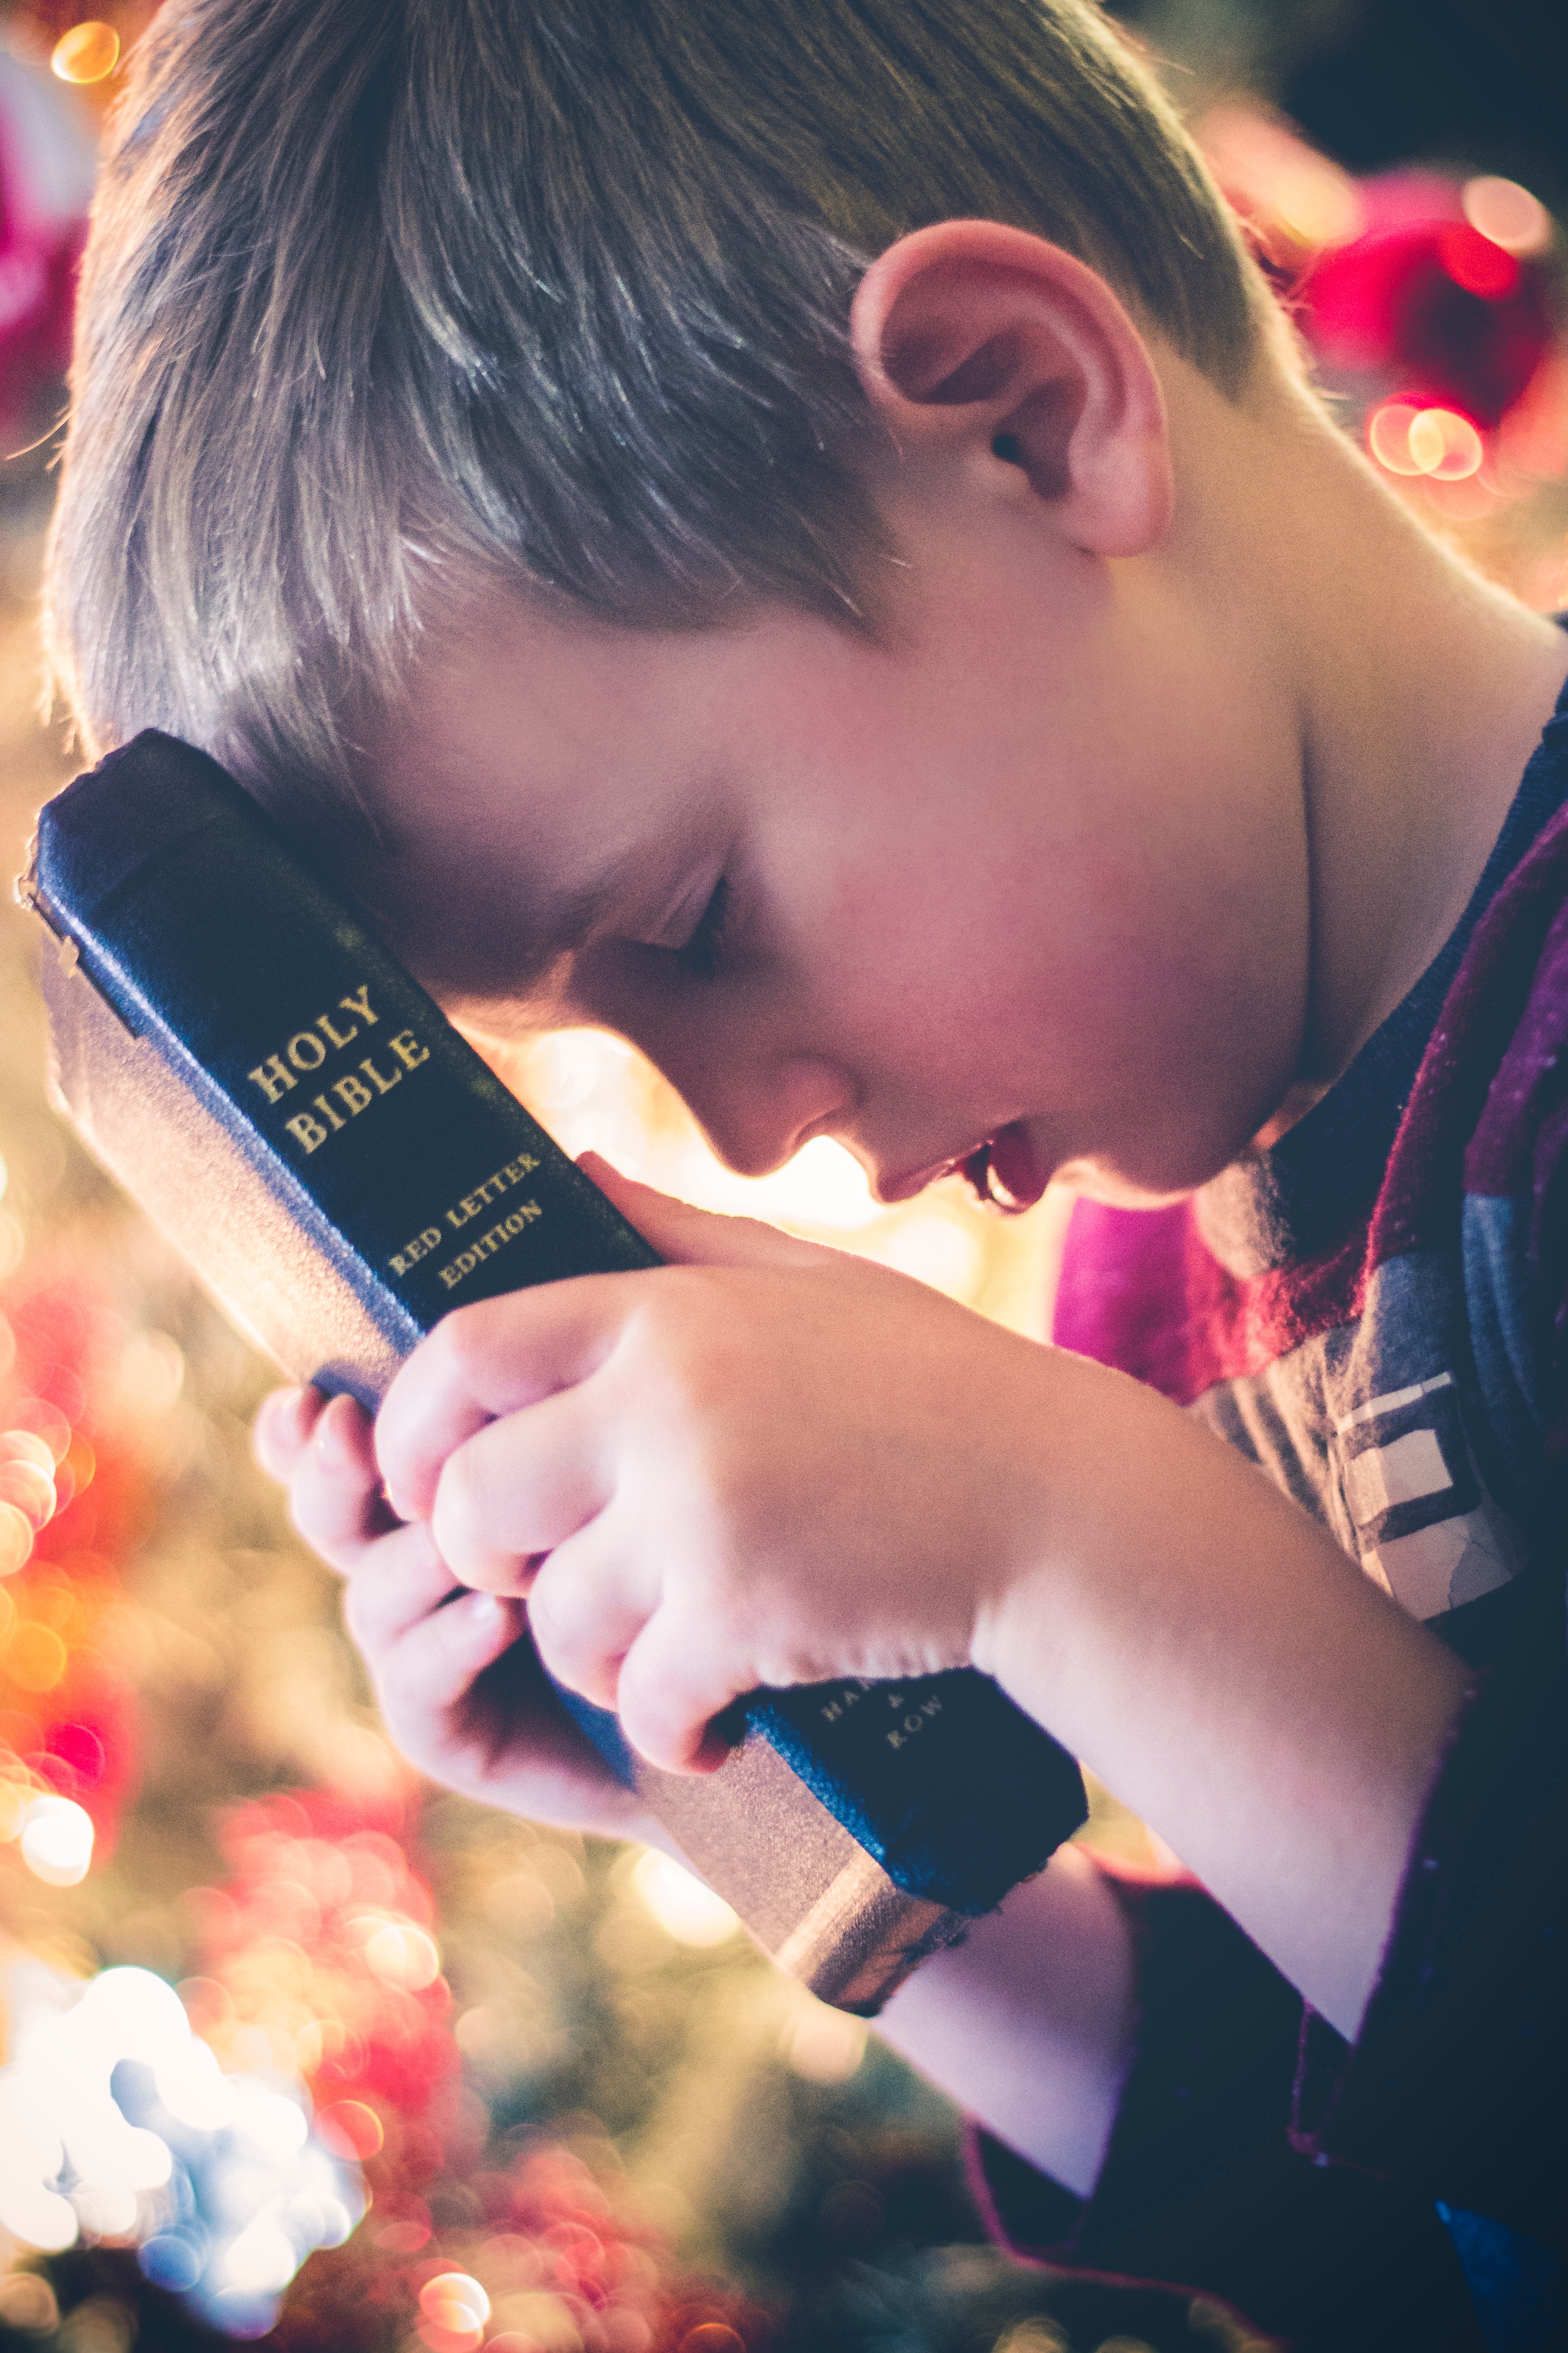
hand, person, girl, leg, finger, red, color, lady, beauty, interaction, sense, human action